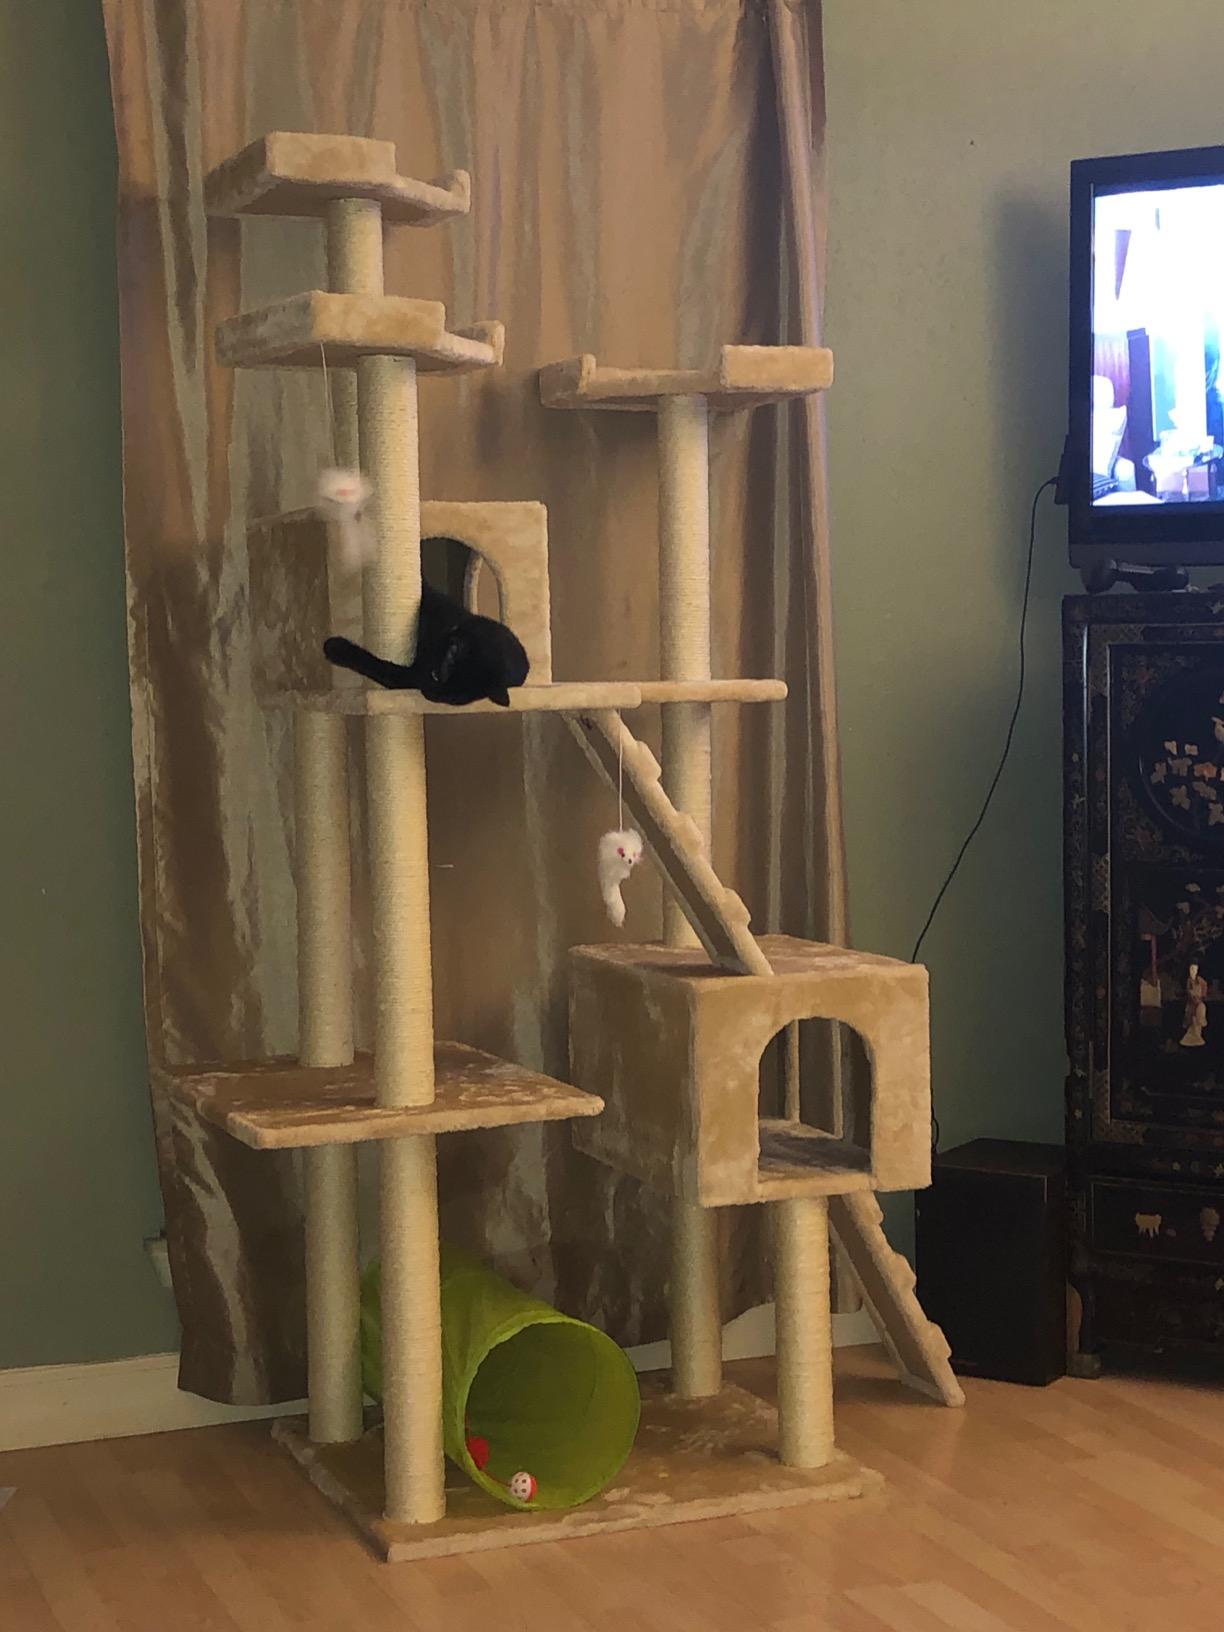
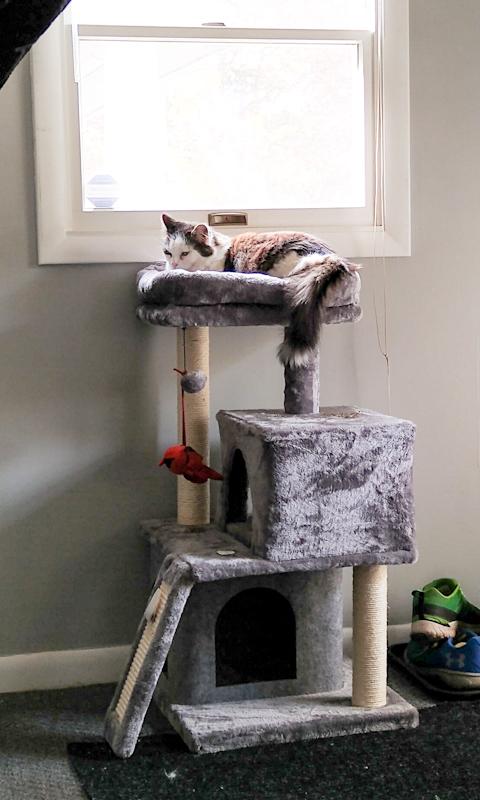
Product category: items_cat tree
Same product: no